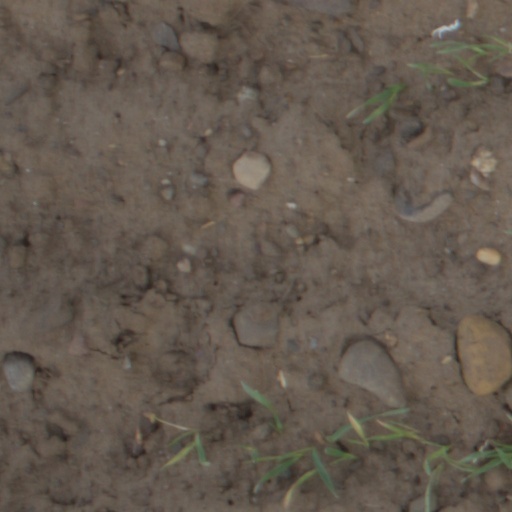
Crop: wheat